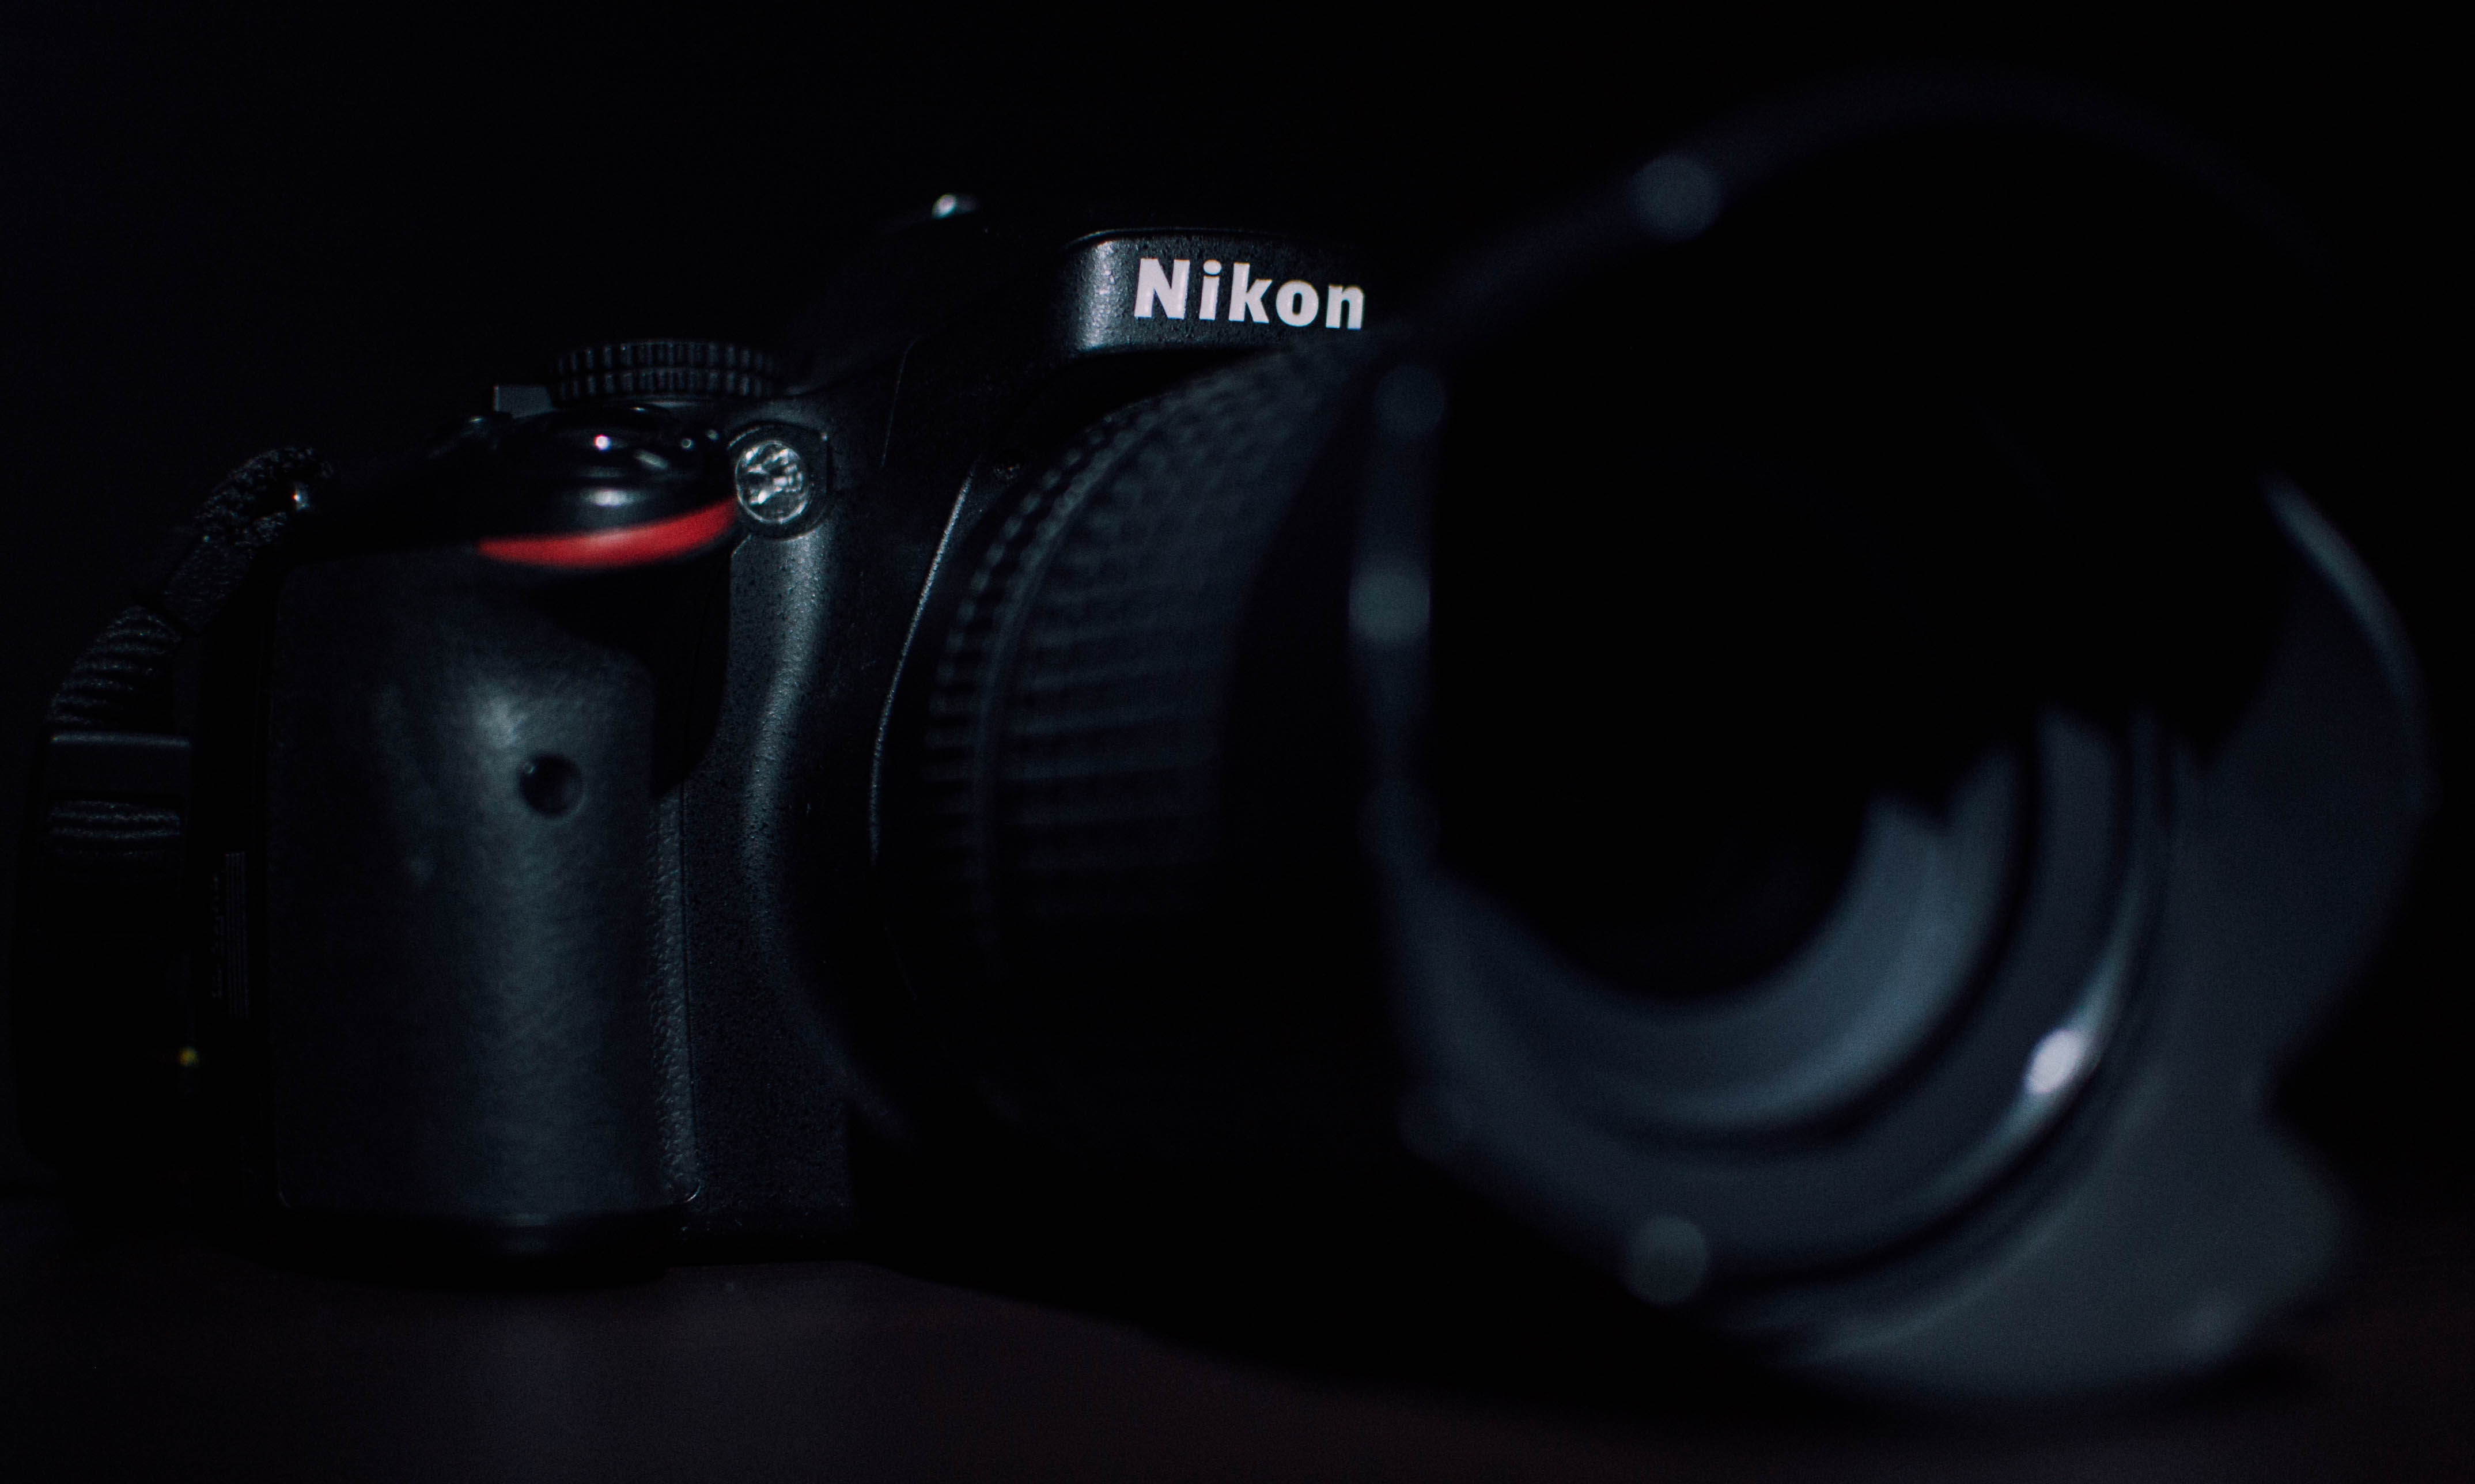
light, white, camera, photography, darkness, blue, nikon, black, monochrome, shutter, close up, reflex camera, digital camera, focus, digital, camera lens, optical, macro photography, portable, digital slr, computer wallpaper, single lens reflex camera, cameras optics